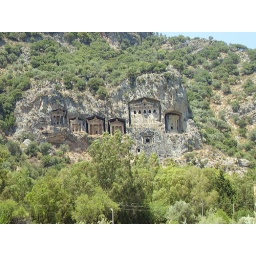
Lycian rock tombs alongside the river in Dalyan.